Big Brother Mouse

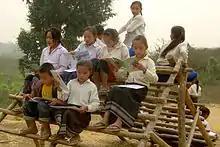
Lao students reading their first books at a school book party

Although many organizations had expressed interest in purchasing children's books if they were available, few actually did so. Big Brother Mouse began exploring other ways to get books into distribution. On 29 December 2006, they went to a school in Ban Nunsawat, a rural village on the outskirts of Luang Prabang. Khamla discussed the importance of books, Siphone talked about writing books, and Tha Tao gave an art lesson. This developed into the rural school book parties that later became the primary distribution mechanism for Big Brother Mouse books.